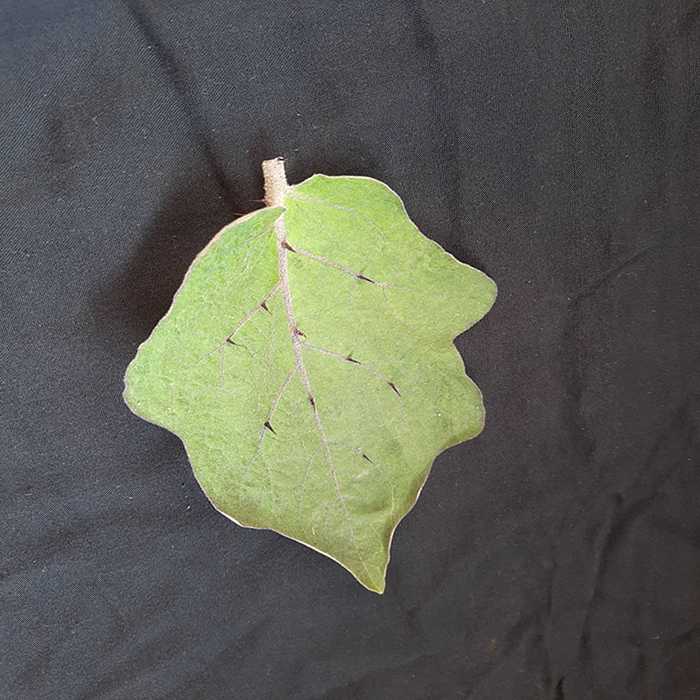
Plant: Eggplant
Label: Eggplant fresh leaf